Muhammad Jabir of Ternate

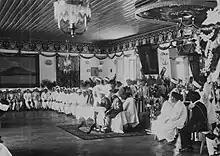
Marriage of Sultan Muhammad Jabir with Boki Maryam in Bacan, 1930.

The Dutch East Indies were attacked by the Japanese in 1941-42 and quickly overrun. As elsewhere, the Japanese rule in Ternate carried with it much hardship. In 1944 the Western Allies began to liberate parts of eastern Indonesia. From their newly conquered base in Morotai they made contact with the Sultan who moved to the nearby island Hiri which was not garrisoned by Japanese troops. An Allied motorboat picked him up and brought him to Morotai, from whence he was flown to Australia. The Sultan returned to Ternate after the Japanese surrender in August 1945, carrying the official rank of Lieutenant-Colonel in the Dutch Colonial Army (KNIL). Local members of the anti-Japanese resistance were incorporated in the KNIL, so that the Sultan personally commanded a detachment. He was also appointed Resident of North Maluku. By now, however, the Indonesian Revolution was underway. Indonesian nationalism was not particularly strong in Maluku, which was incorporated in the Dutch-sponsored quasi-state of East Indonesia. In the ensuing elections to the East Indonesian parliament, Muhammad Jabir supported Partai Persatuan Maluku Utara (PASMU) against the nationalistic Persatuan Indonesia (PI). However, PASMU did not gain representation in the parliament in Makassar. Still, Muhammad Jabir was appointed Minister of Internal Affairs in 1949–50. During these years North Maluku was a union of three "swapraja" (self-rule) regions, namely Ternate, Tidore and Bacan, whose Sultans handled daily affairs as an executive council. At their side, a People's Representative Council had the authority to participate in lawmaking. From the perspective of the East Indonesian authorities, the area carried on its administrative duties well.